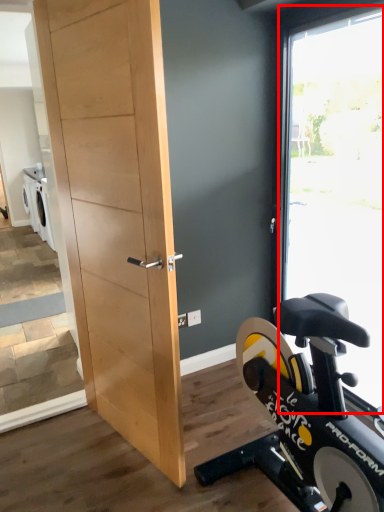
Question: Where is window (annotated by the red box) located in relation to barn door in the image?
(A) left
(B) right
Answer: B